Dom language

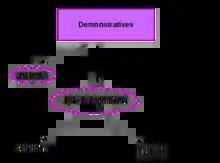
The demonstrative system: spatial alignment and visibility

Dom has a spatial referencing demonstrative system, i.e. there are certain demonstrative lexemes bearing information about the spatial relation of the referred object to the speaker alongside neutral demonstratives. A Dom speaker also uses different lexemes for visible and invisible objects. In the case of visible objects, the speaker locates it on a horizontal and vertical axis as to whether it is proximal, medium or distal from the speaker and on the same level, uphill or downhill.